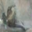
Label: otter